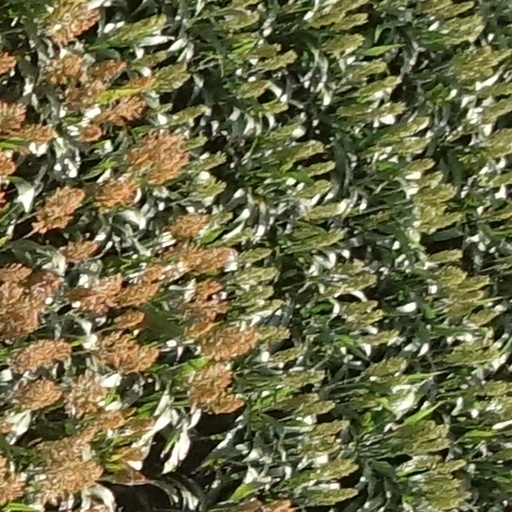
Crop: sorghum